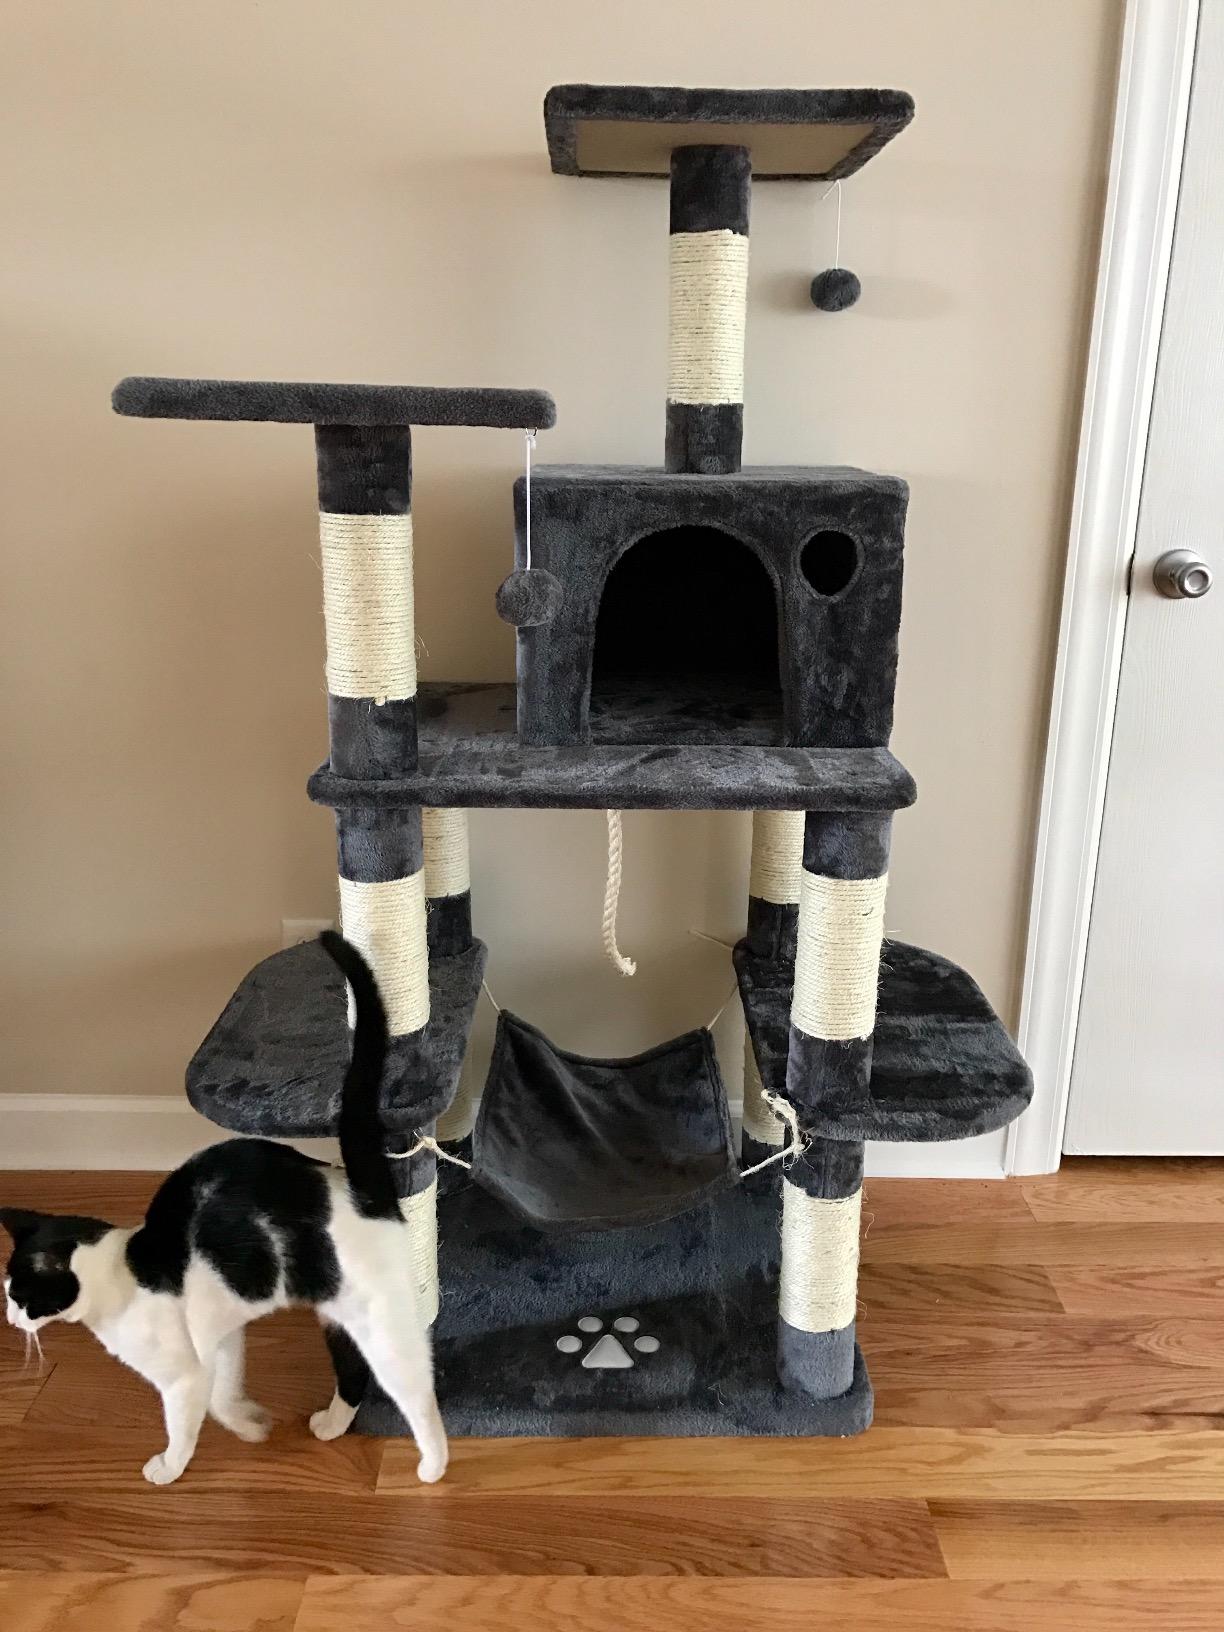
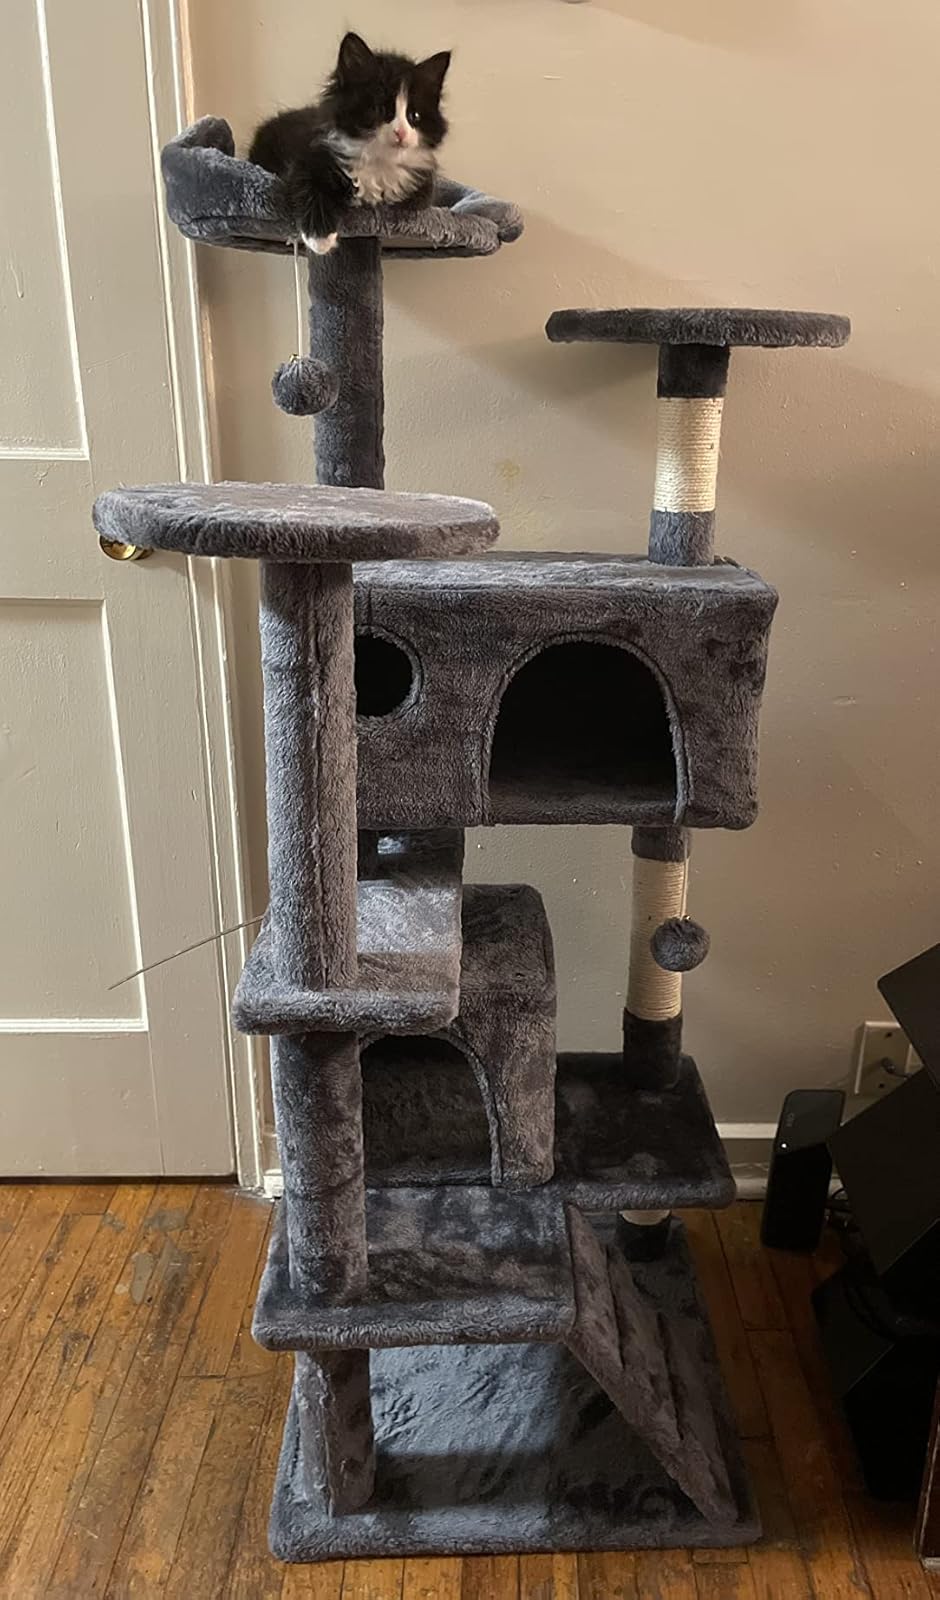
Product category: items_cat tree
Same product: no